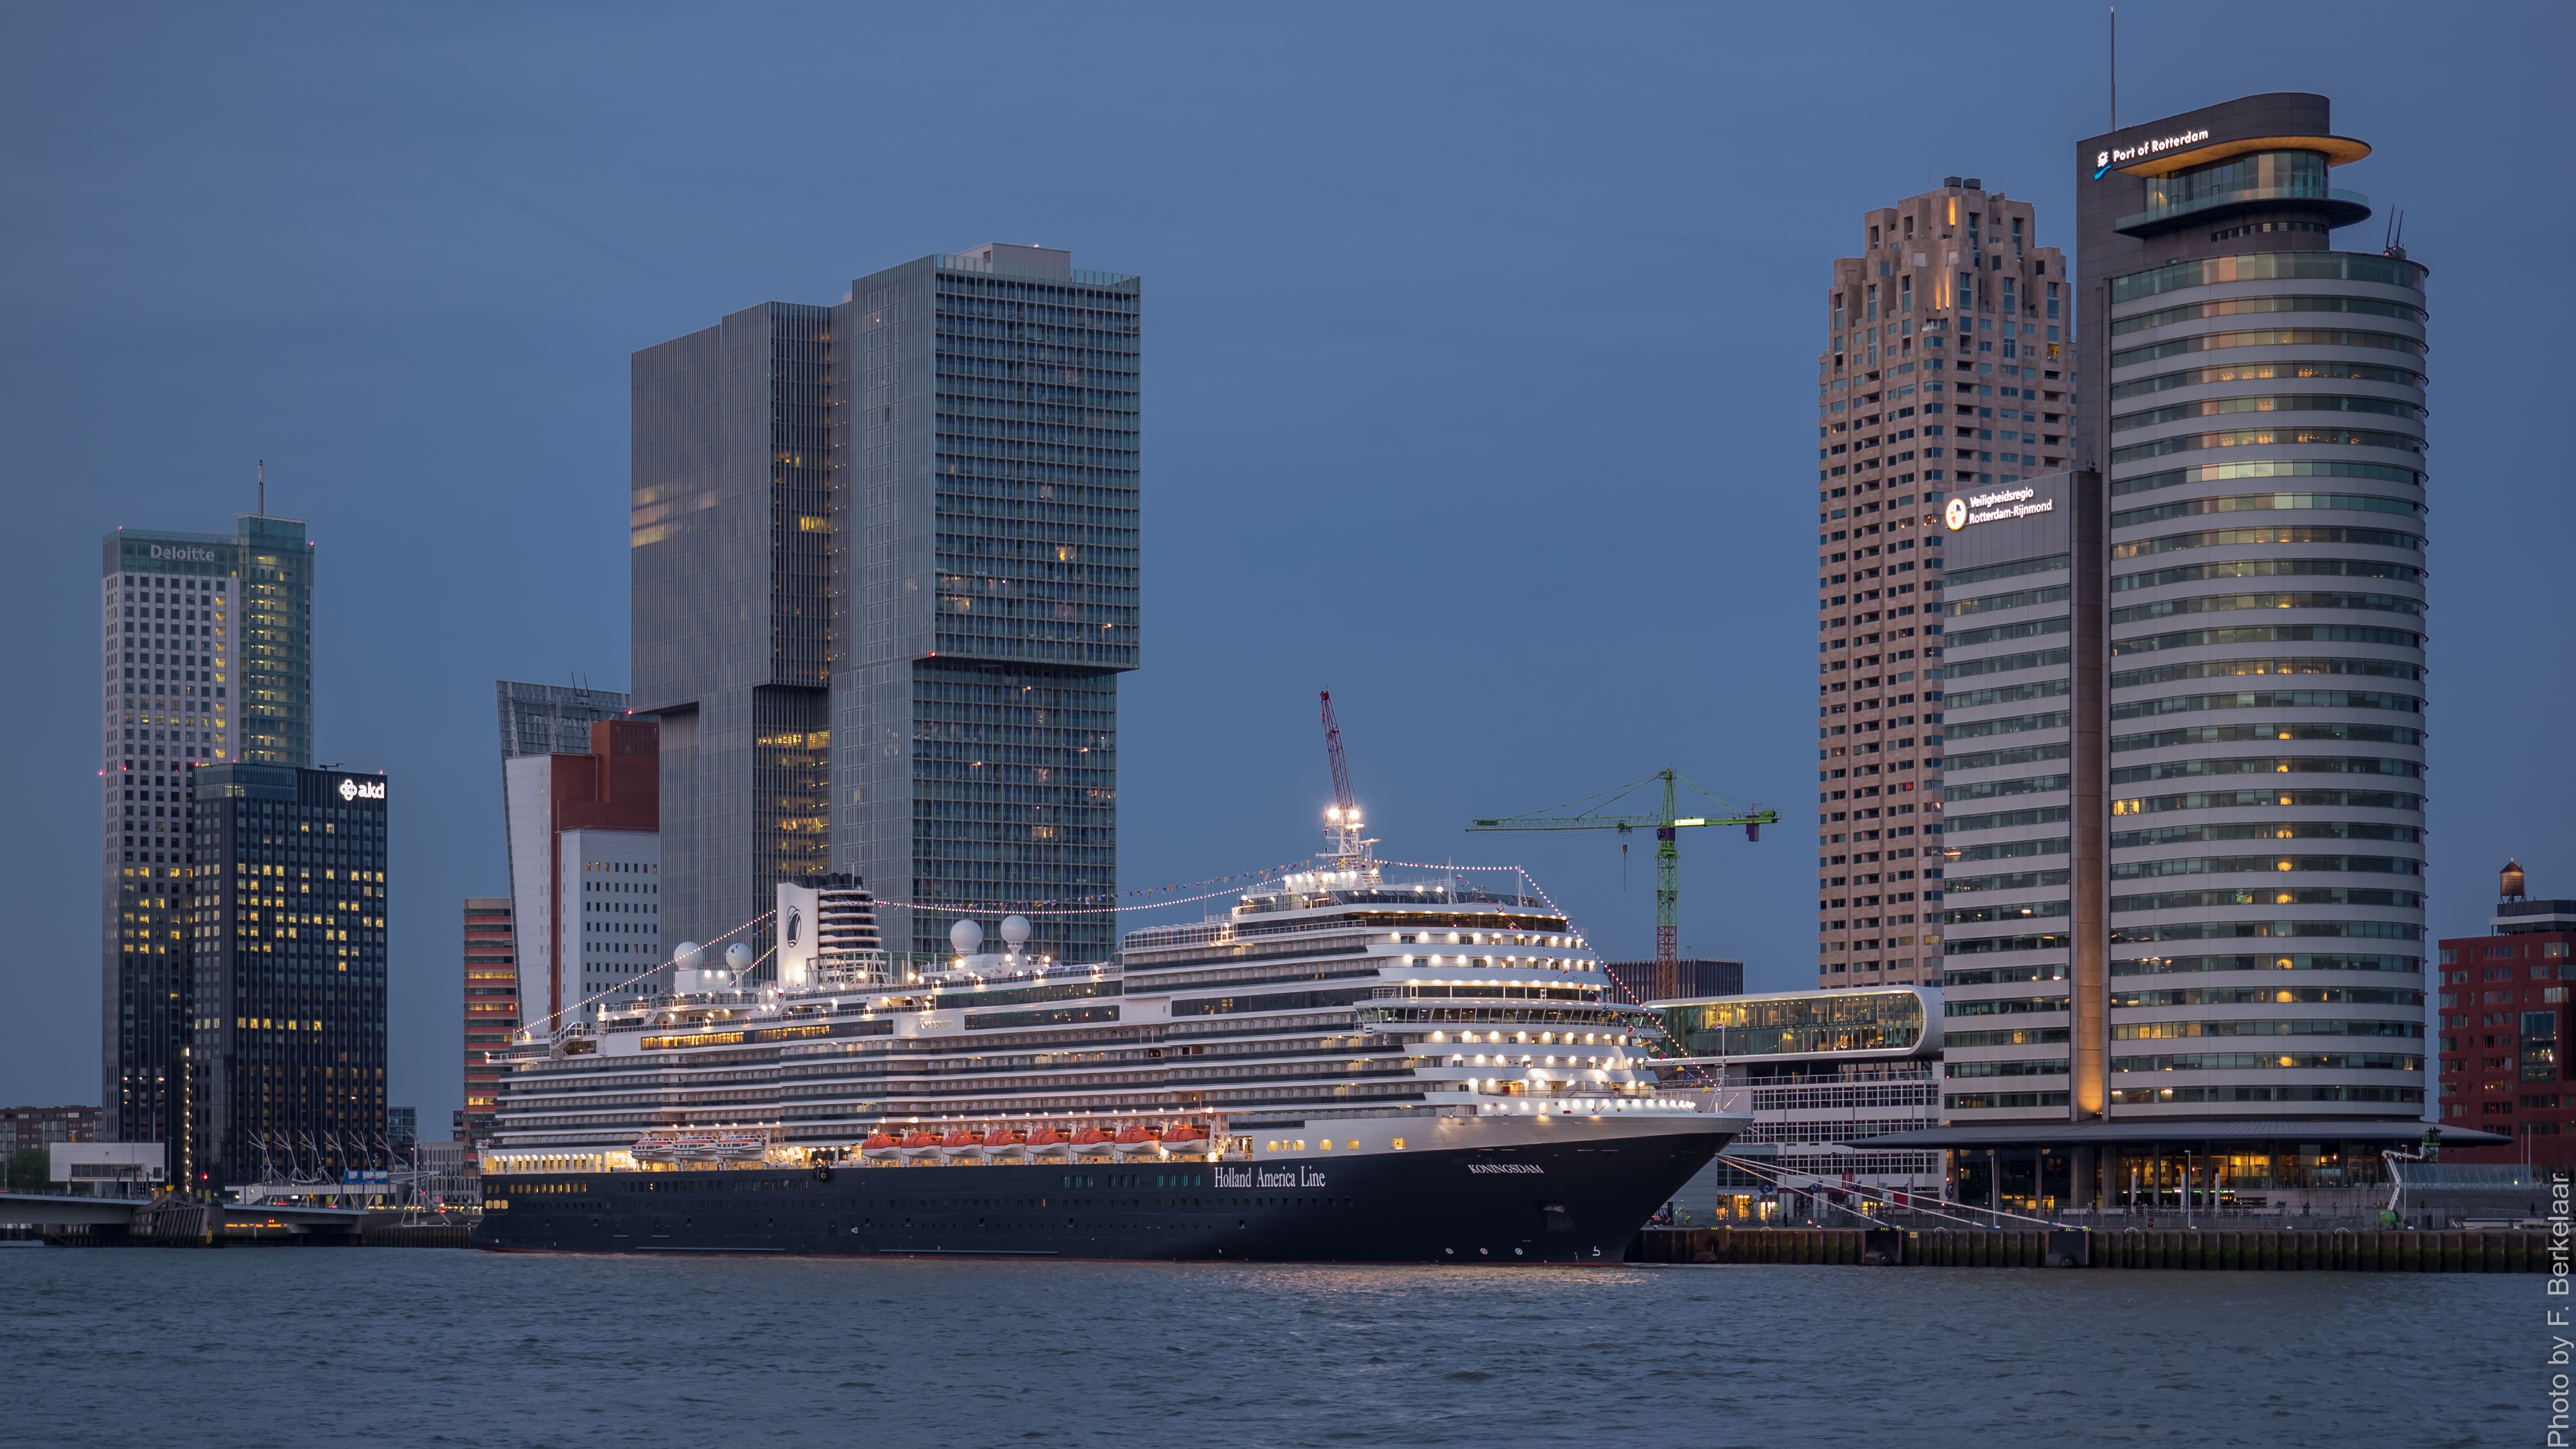
dock, skyline, city, skyscraper, ship, cityscape, downtown, vehicle, landmark, harbor, marina, tower block, nederland, rotterdam, zuidholland, twop, watercraft, cruise ship, nieuwemaas, metropolis, schip, nl, olympusm1240mmf28, portofrotterdam, navires, hollandamerikalijn, hal, cruiseterminal, passenger ship, koningsdam, mskoningsdam, freight transport, urban area, human settlement